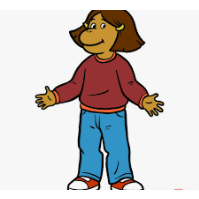
Portrait style: Cartoon Portrait